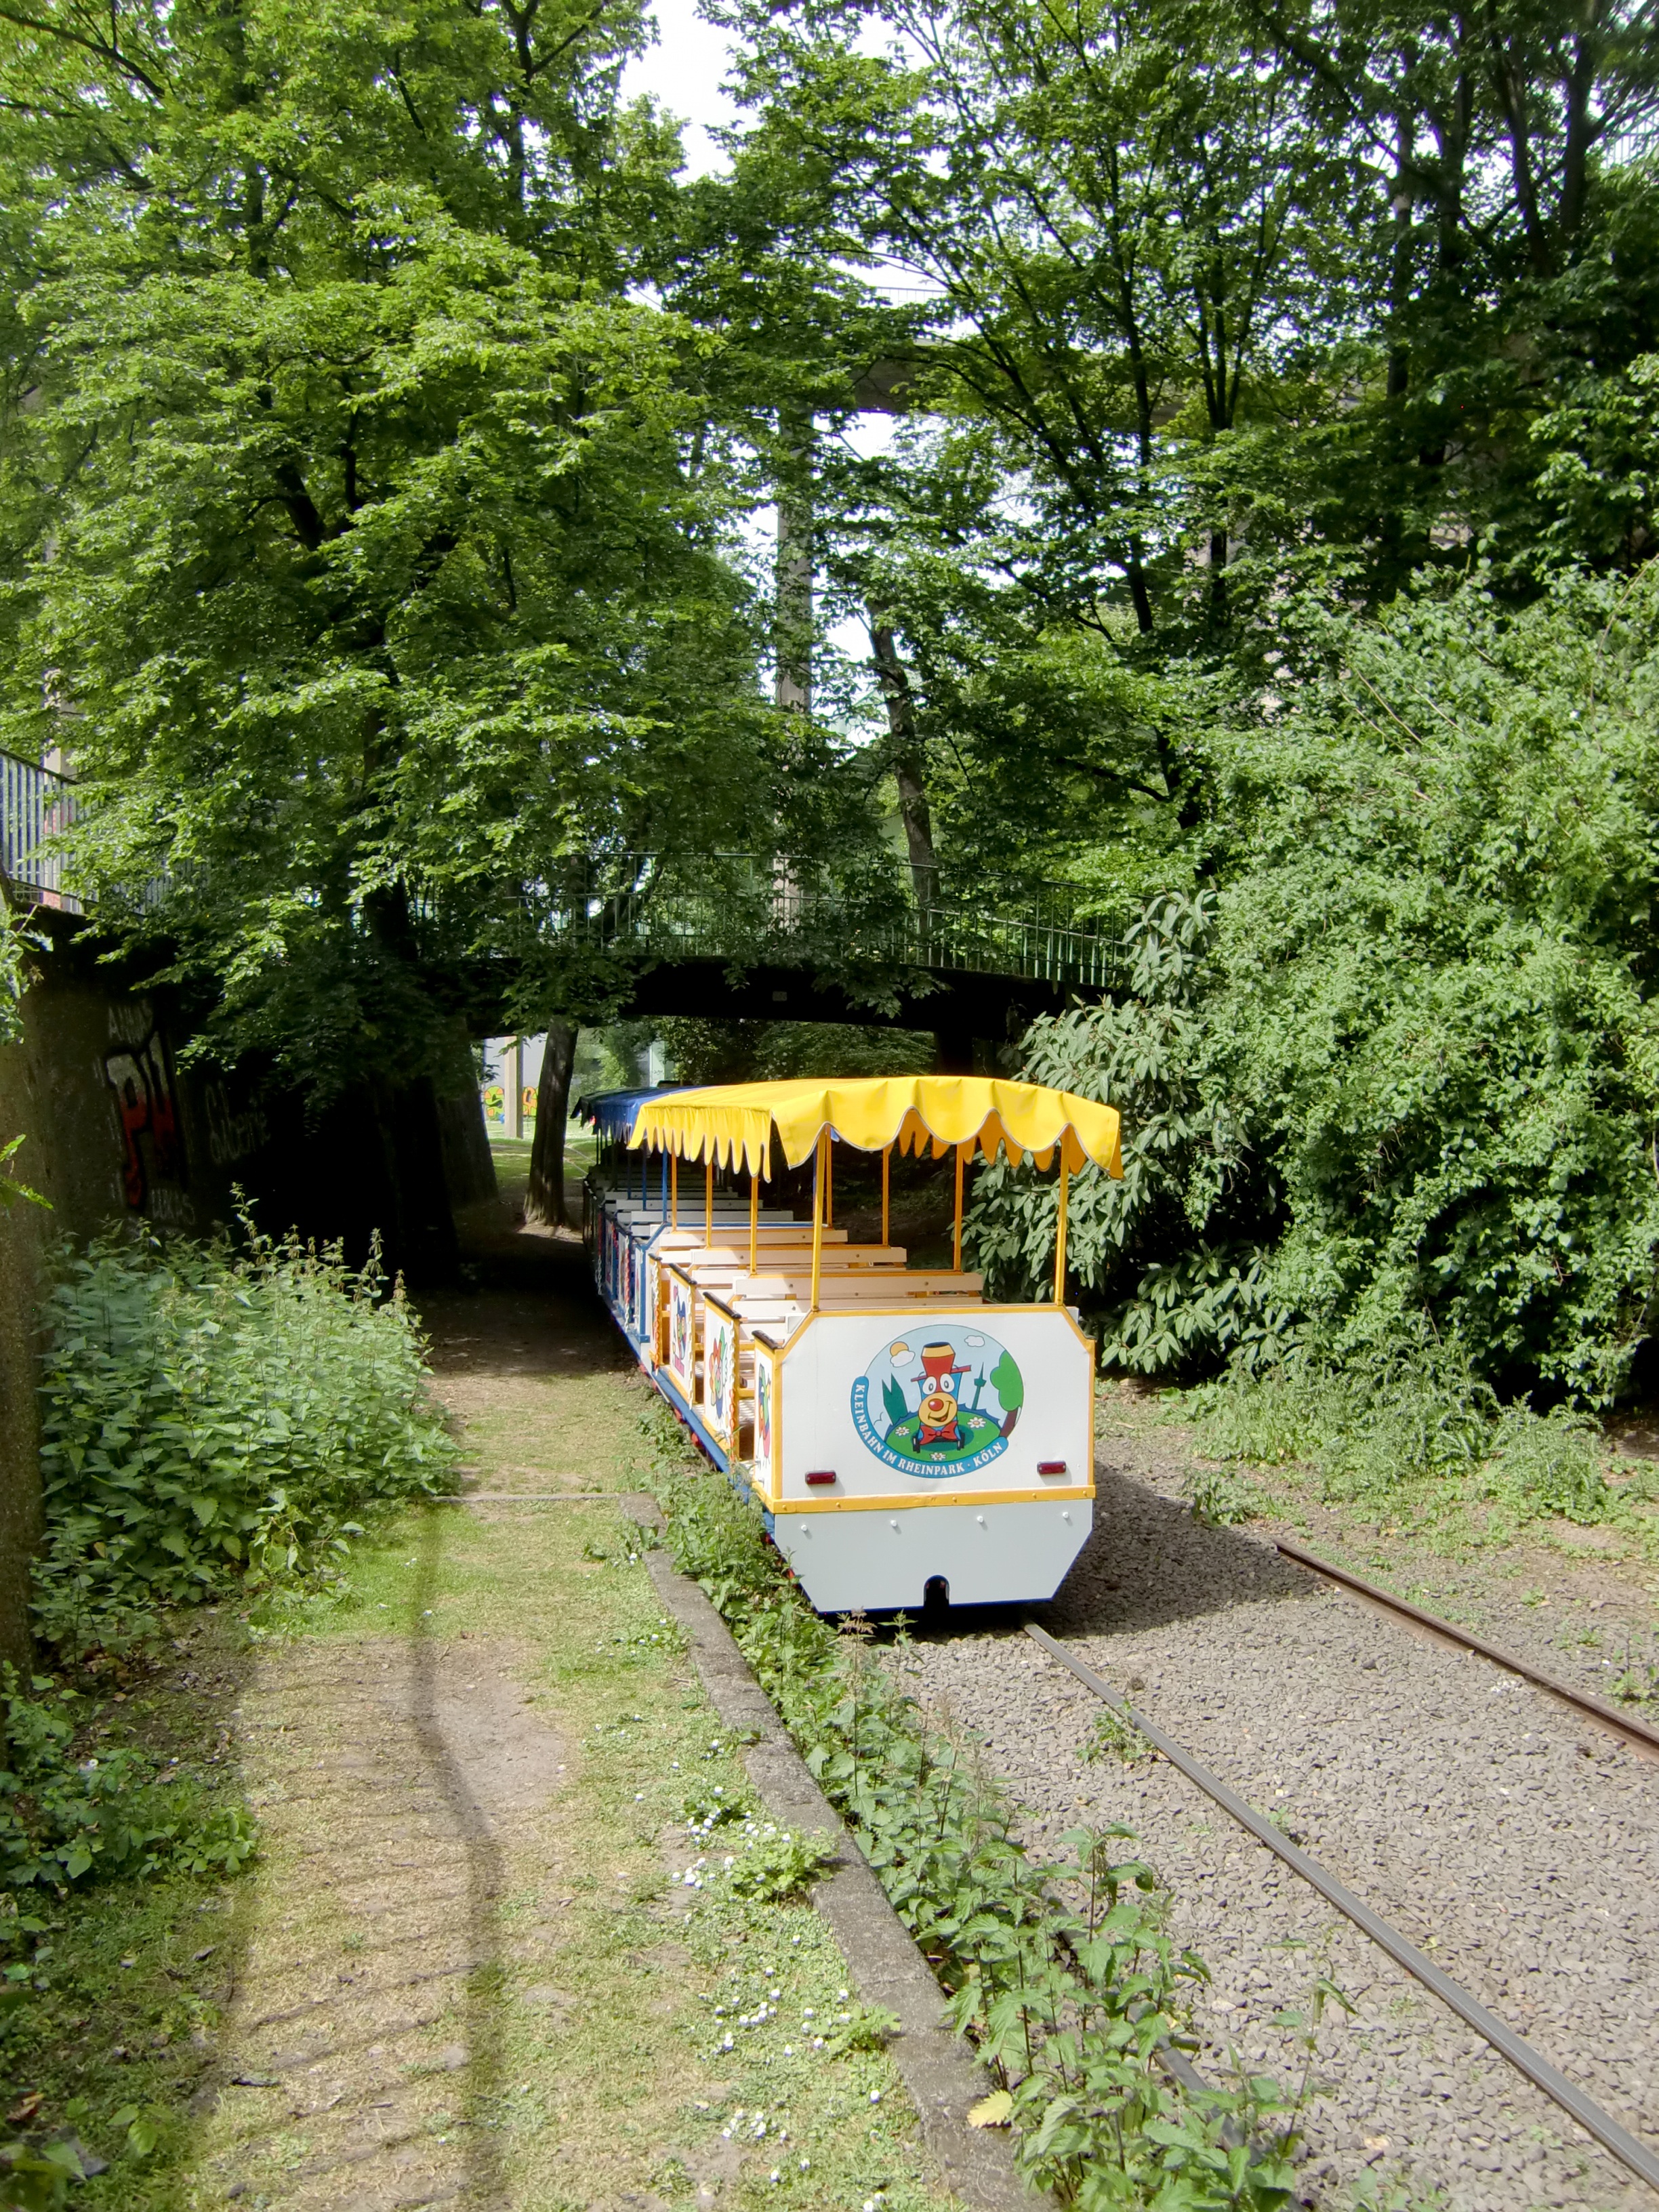
tree, track, railway, wagon, flower, train, transport, vehicle, garden, locomotive, nostalgic, towing vehicle, steam locomotive, steam railway, railway wagon, land vehicle, parking orbit, children's railway, rolling stock